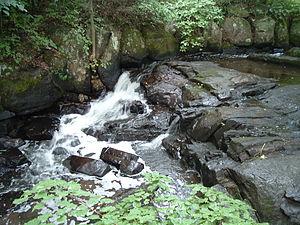
Rivière du Berger, dans le parc des Moulins, Québec
La rivière du Berger est un affluent de la rivière Saint-Charles situé à Québec, dans la région administrative de la Capitale-Nationale, dans la province de Québec, au Canada. Elle a une longueur de 18,4 km.